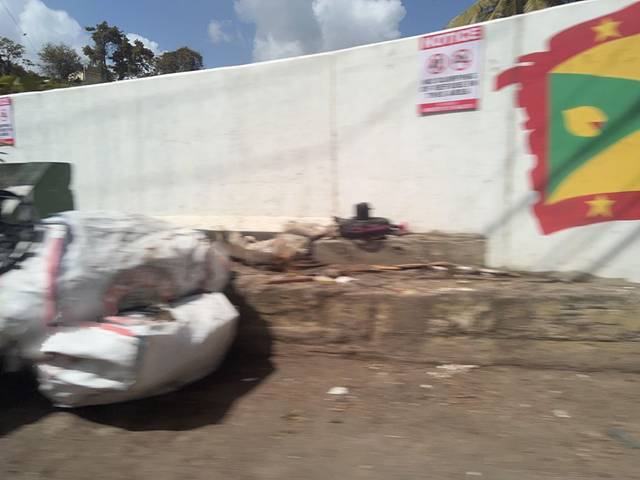
Region: Grenada
Coordinates: 12.058, -61.748